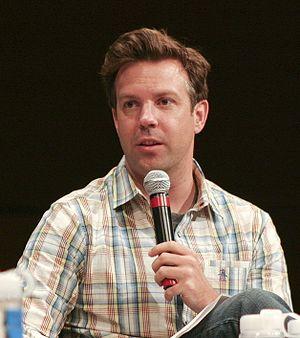
The Cleveland Show est une série télévisée d'animation américaine en 88 épisodes de 23 minutes créée par Seth MacFarlane, en tant que série dérivée de la série Les Griffin et diffusée entre le 27 septembre 2009 et le 19 mai 2013 sur le réseau Fox aux États-Unis, et en simultané sur Global au Canada. La famille de cette série est conçue par Seth MacFarlane après avoir développée celles des deux autres séries, Les Griffin et American Dad!. MacFarlane reprend les personnages des Griffin, Cleveland Brown et de son fils Cleveland Brown Junior. La série a été nommée pour un Annie Award, un Primetime Emy award et deux Teen choice Awards, mais l'accueil de l'émission fut particulièrement mitigé de la part des critiques.